Homer Fieldhouse

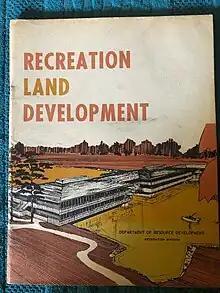
State of Wisconsin Recreation Land Development Department of Resource Development Recreation Department 1967

In 1967, Homer helped prepare a book, "Recreation Land Development", for the State of Wisconsin Department of Resource Development. ""The information and materials contained in this report were supplied for the most part by Homer Fieldhouse Associates under contract to the Department of Natural Resources ...""